Sabalgarh Fort

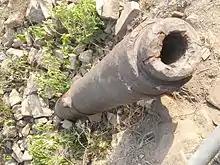
Cannon in Sabalgarh fort

Sabalgarh Fort is built in the Rajasthani style. It has three main gates, and many temples are located within the fort, such as Jagannath Temple. Other historical buildings in the fort include Naval Singh Haveli and the Royal Court (Kacheri).The complex is a fine example of eighteenth century fort planning. It was surrounded by an outer fortification wall on the north and the west side. A continuous fortification wall of 1,800 meters in length can be seen on the north side along the state highway, while some small sections of fortifications are seen along the east side. The east and west sides have the dense forest as a natural defence. There are also remains of a moat along the southern side. The Chambal River on the north and the nalla at the foothills on the west made the location of the fort more favorable.